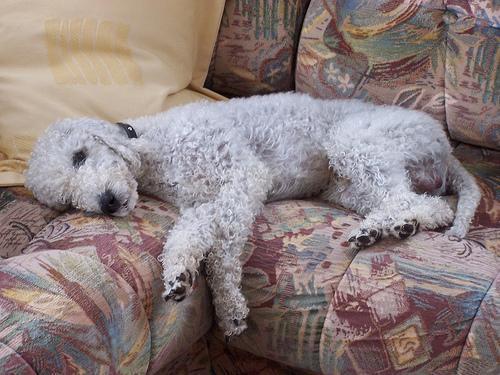
Bedlington_terrier